Panavia Tornado

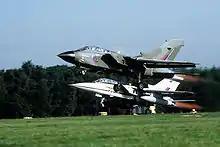
Formation take-off of an RAF Tornado GR.1 and a Tornado F.2 prototype in September 1982

When the agreement was finalised, the United Kingdom and West Germany each had a 42.5% stake of the workload, with the remaining 15% going to Italy; this division of the production work was heavily influenced by international political bargaining. The front fuselage and tail assembly was assigned to BAC (now BAE Systems) in the United Kingdom; the centre fuselage to MBB (now part of Airbus) in West Germany; and the wings to Aeritalia (now Leonardo) in Italy. Similarly, tri-national worksharing was used for engines and equipment. A separate multinational company, Turbo-Union, was formed in June 1970 to develop and build the RB199 engines for the aircraft, with ownership split 40% Rolls-Royce, 40% MTU, and 20% FIAT.